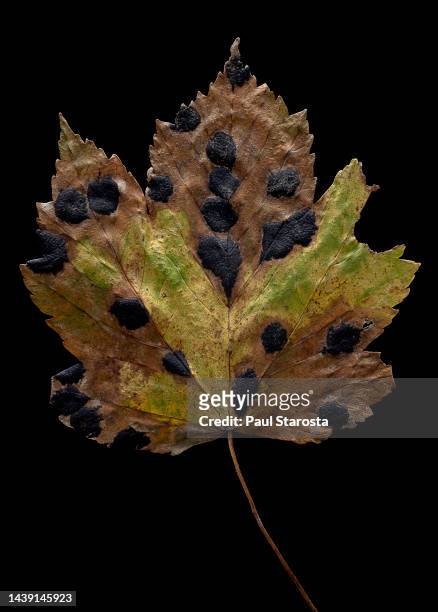
Plant: Maple
Disease: maple tar spot